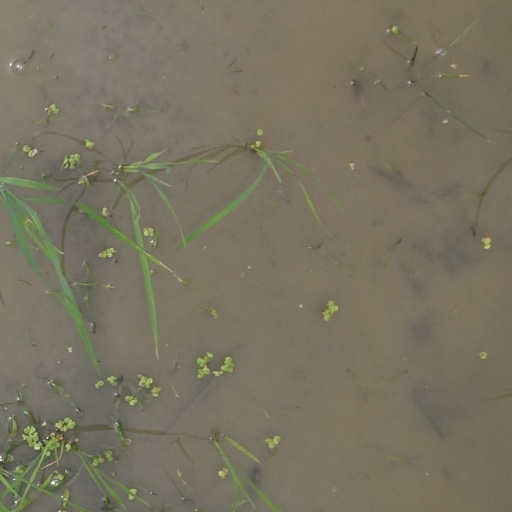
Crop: rice